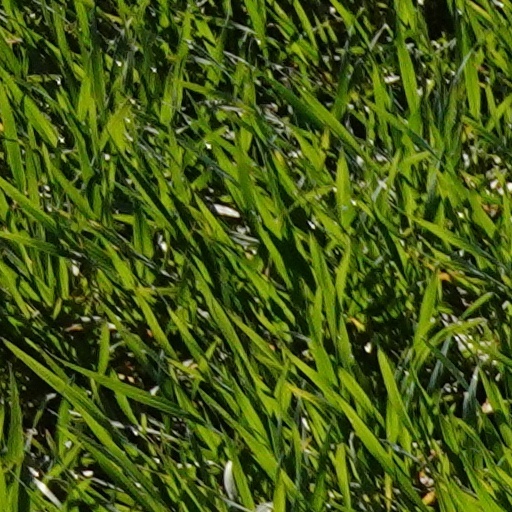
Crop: wheat